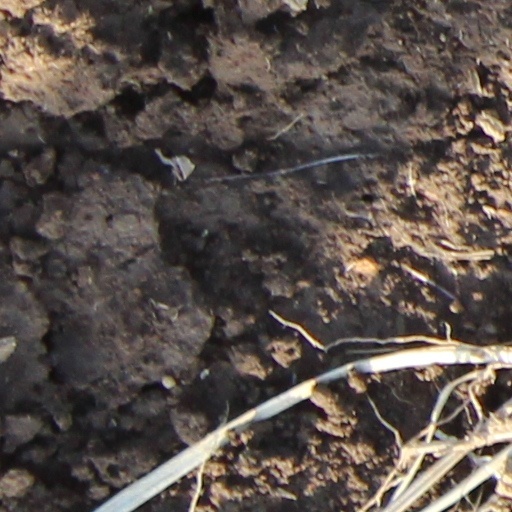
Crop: wheat